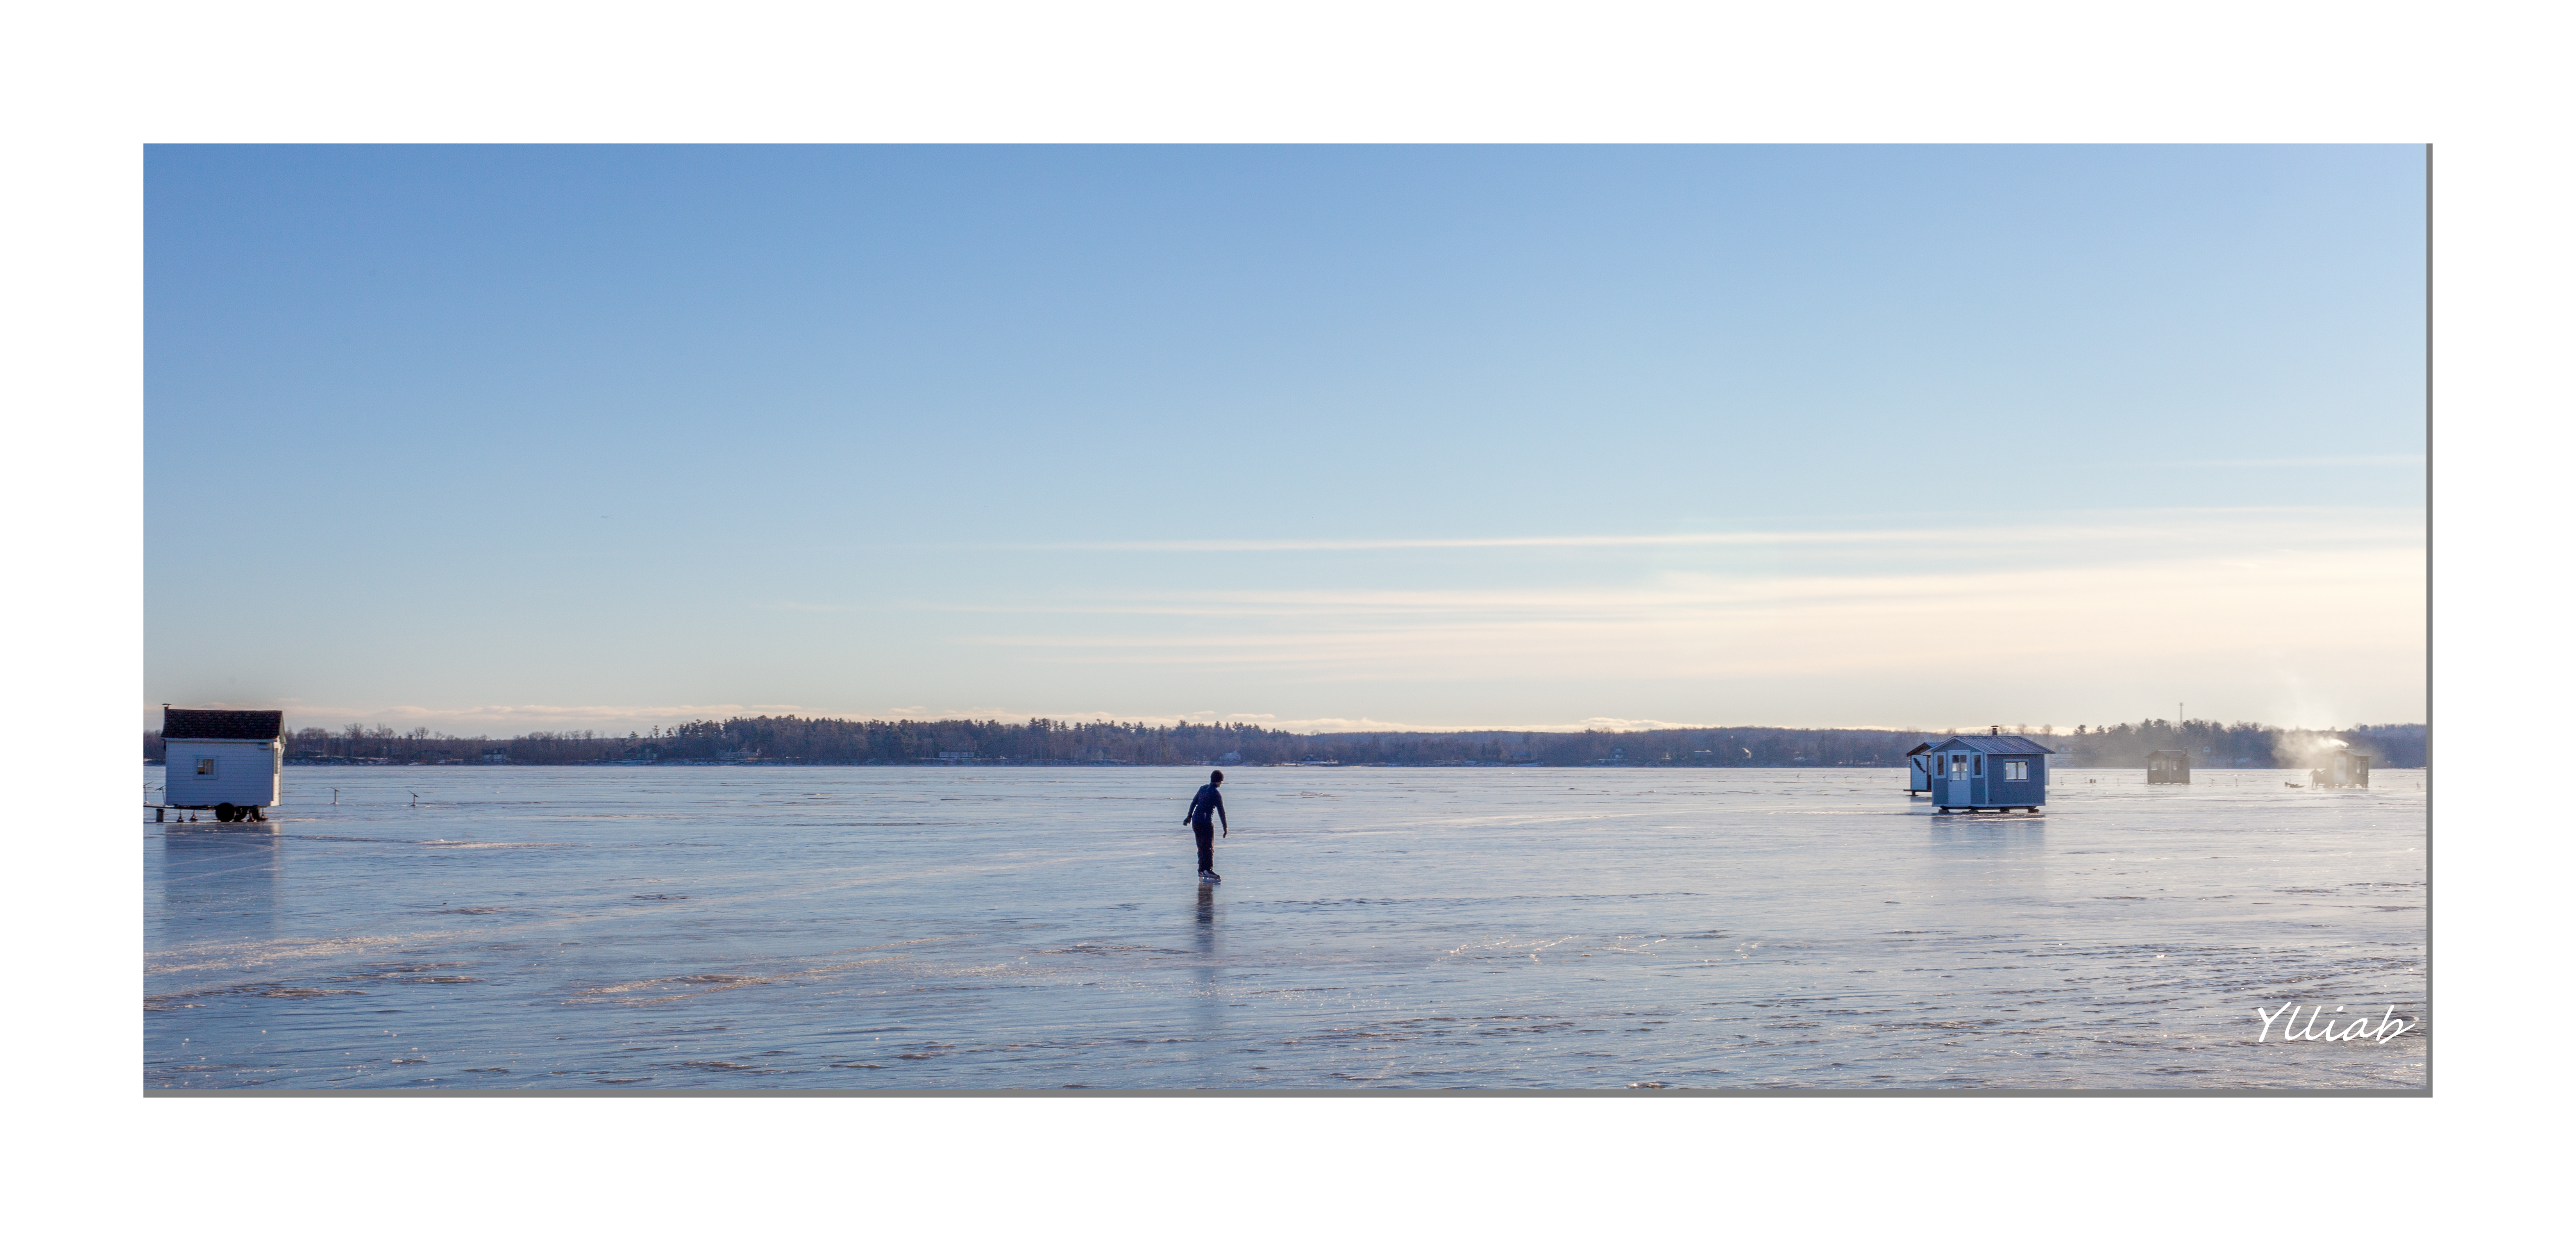
landscape, sea, nature, horizon, winter, shore, ice, canon, flickr, outside, paysage, lac, french, canada, glace, skater, brilliant, february, presentation, froid, ylliab, ylliabphoto, lepaysagesimplement, photographe, photographie, potd country fr, patineur, lacgele